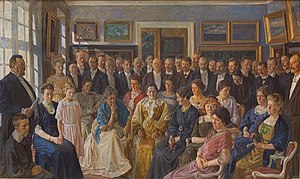
Fynboerne
Peter Hansen, Ved Faaborg Museums indvielse 24. juni 1910, mellem 1910 og 1912, Faaborg Museum.